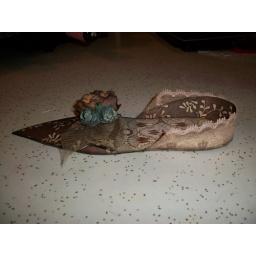
here are some paper shoes I made for a swap over at lifeasascrapbooker.ning.com